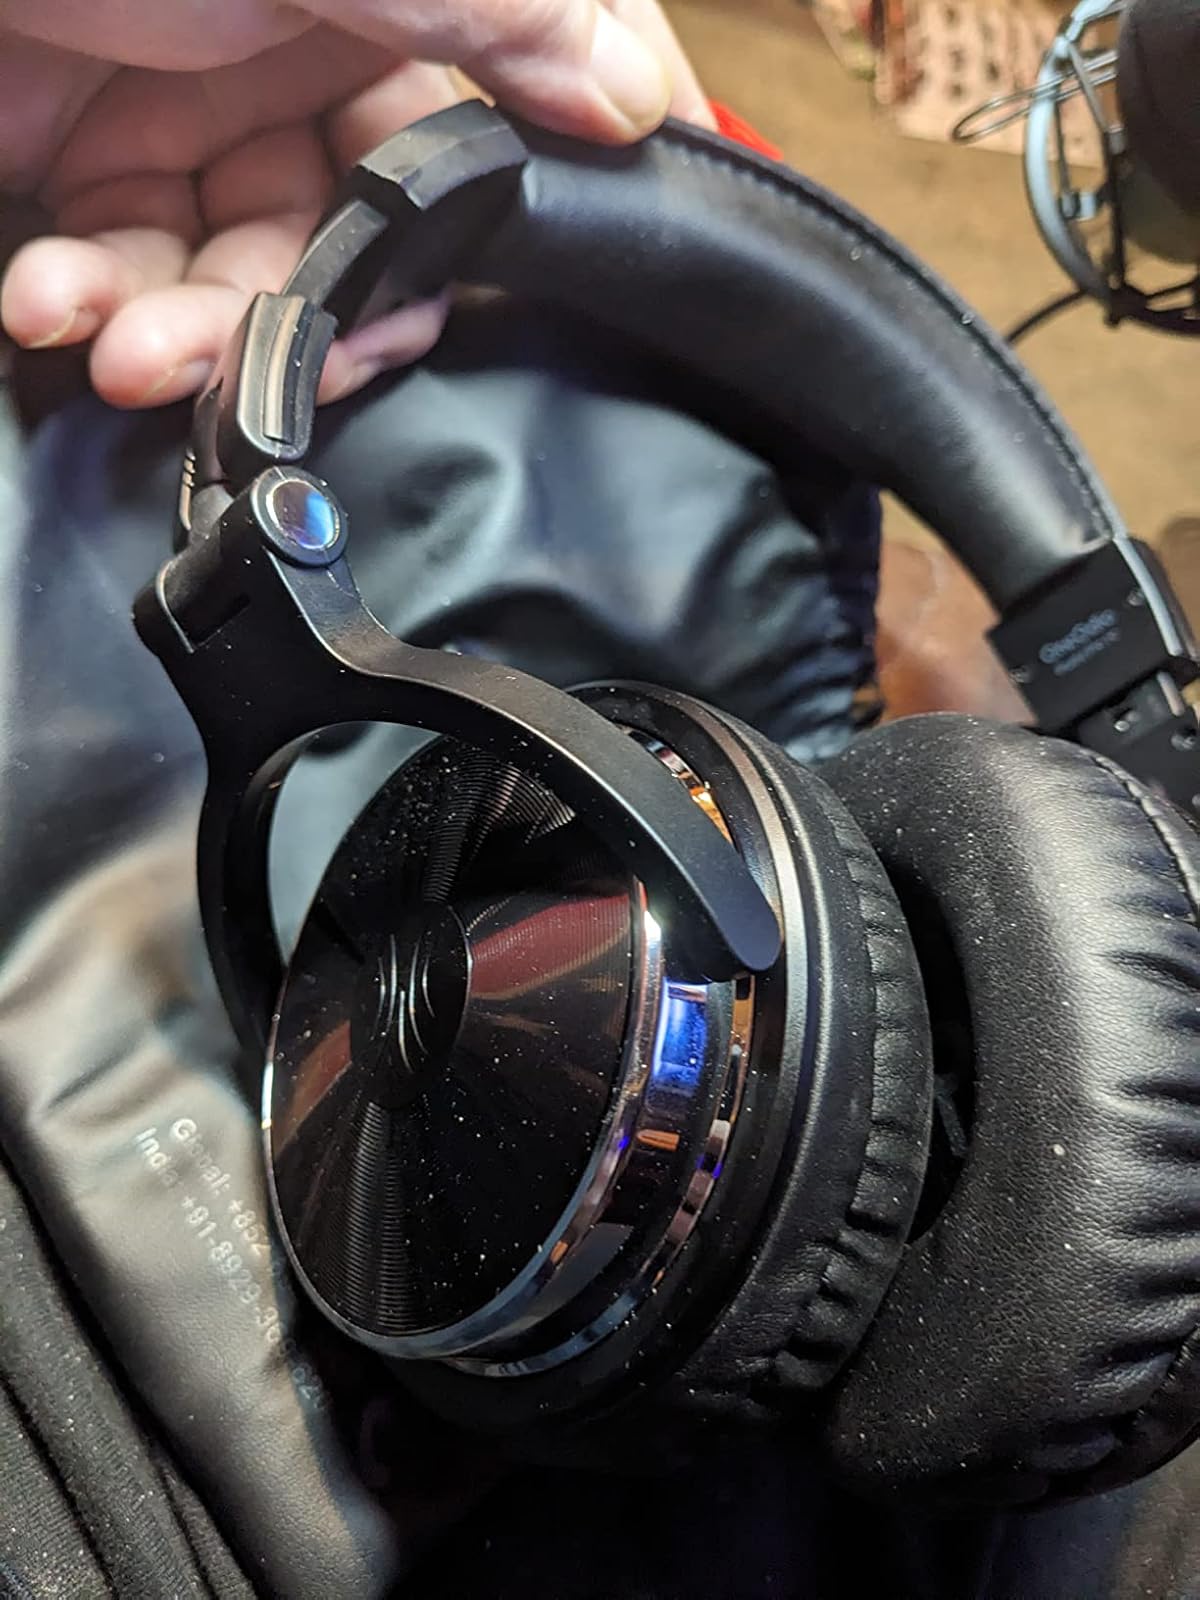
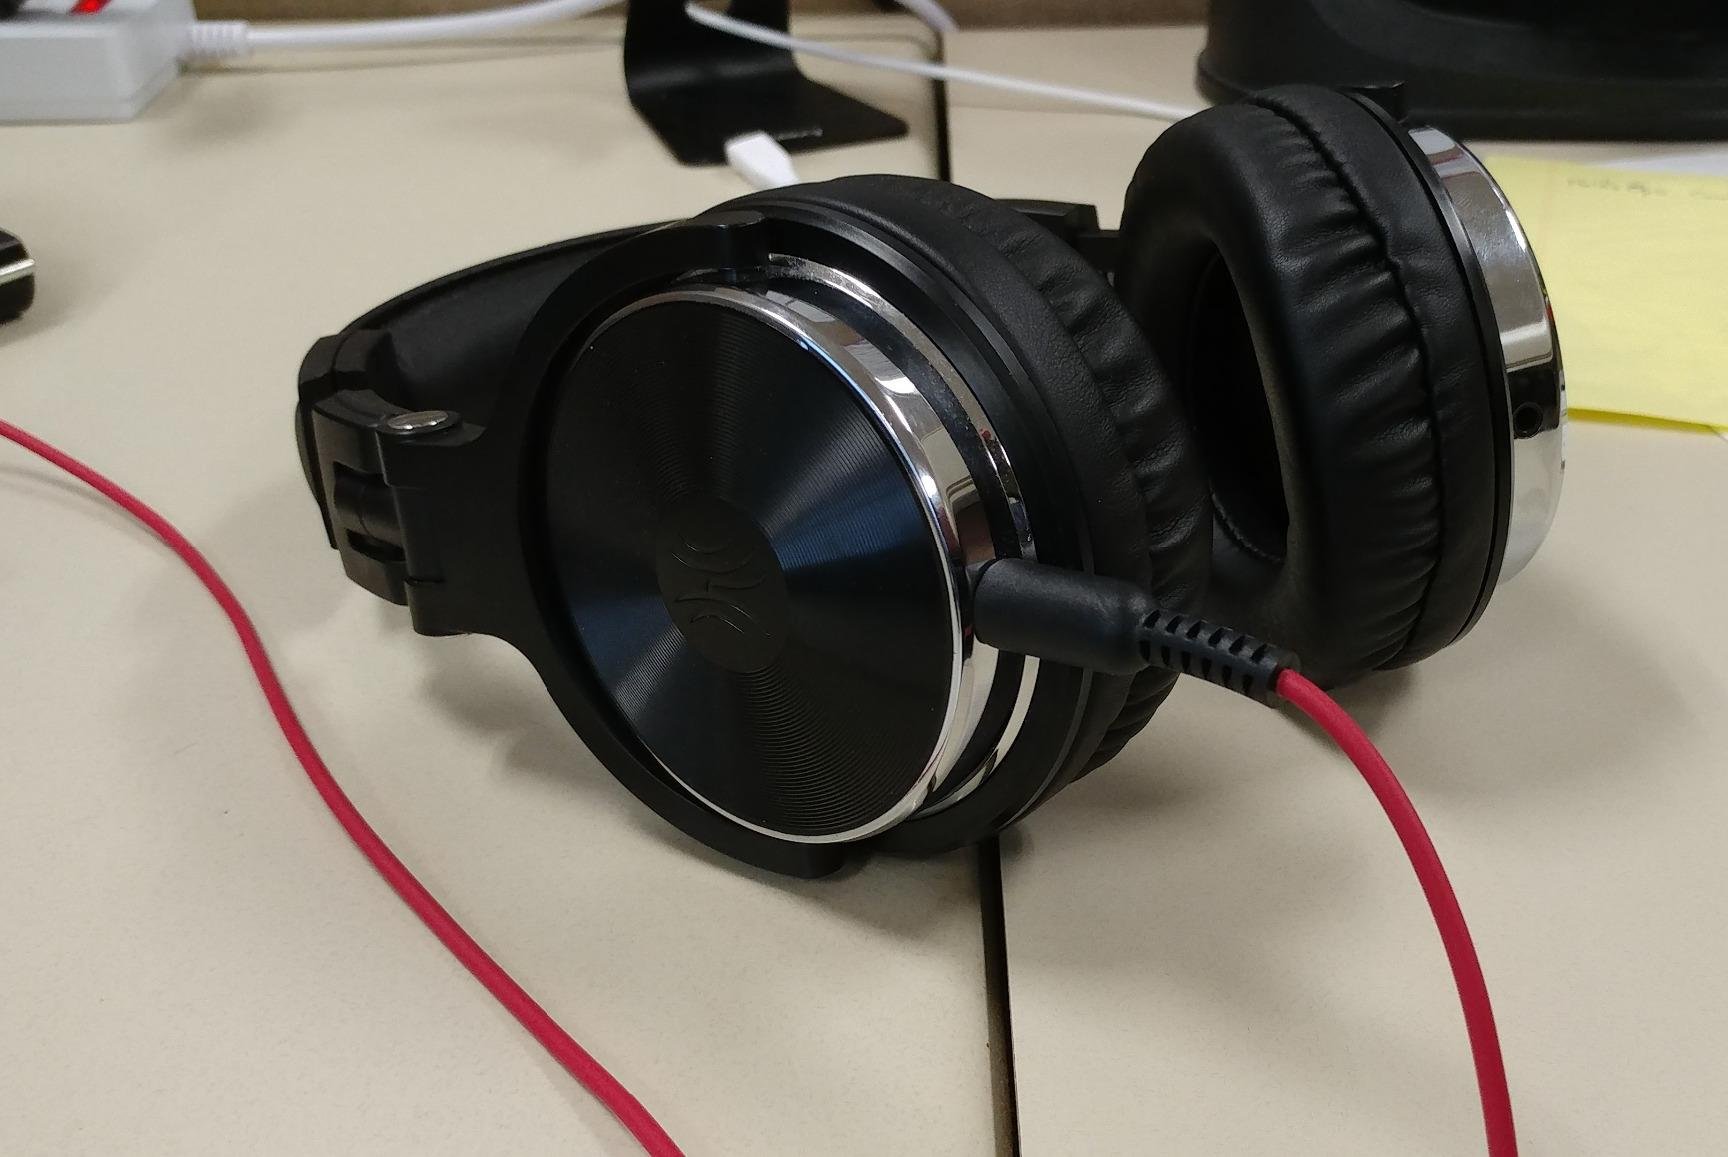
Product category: headphones
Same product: yes